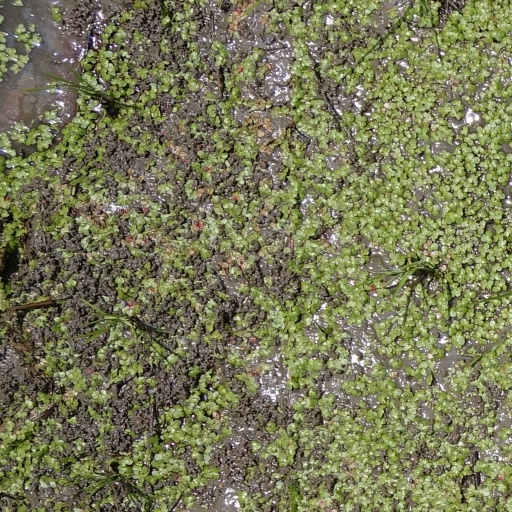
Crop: rice